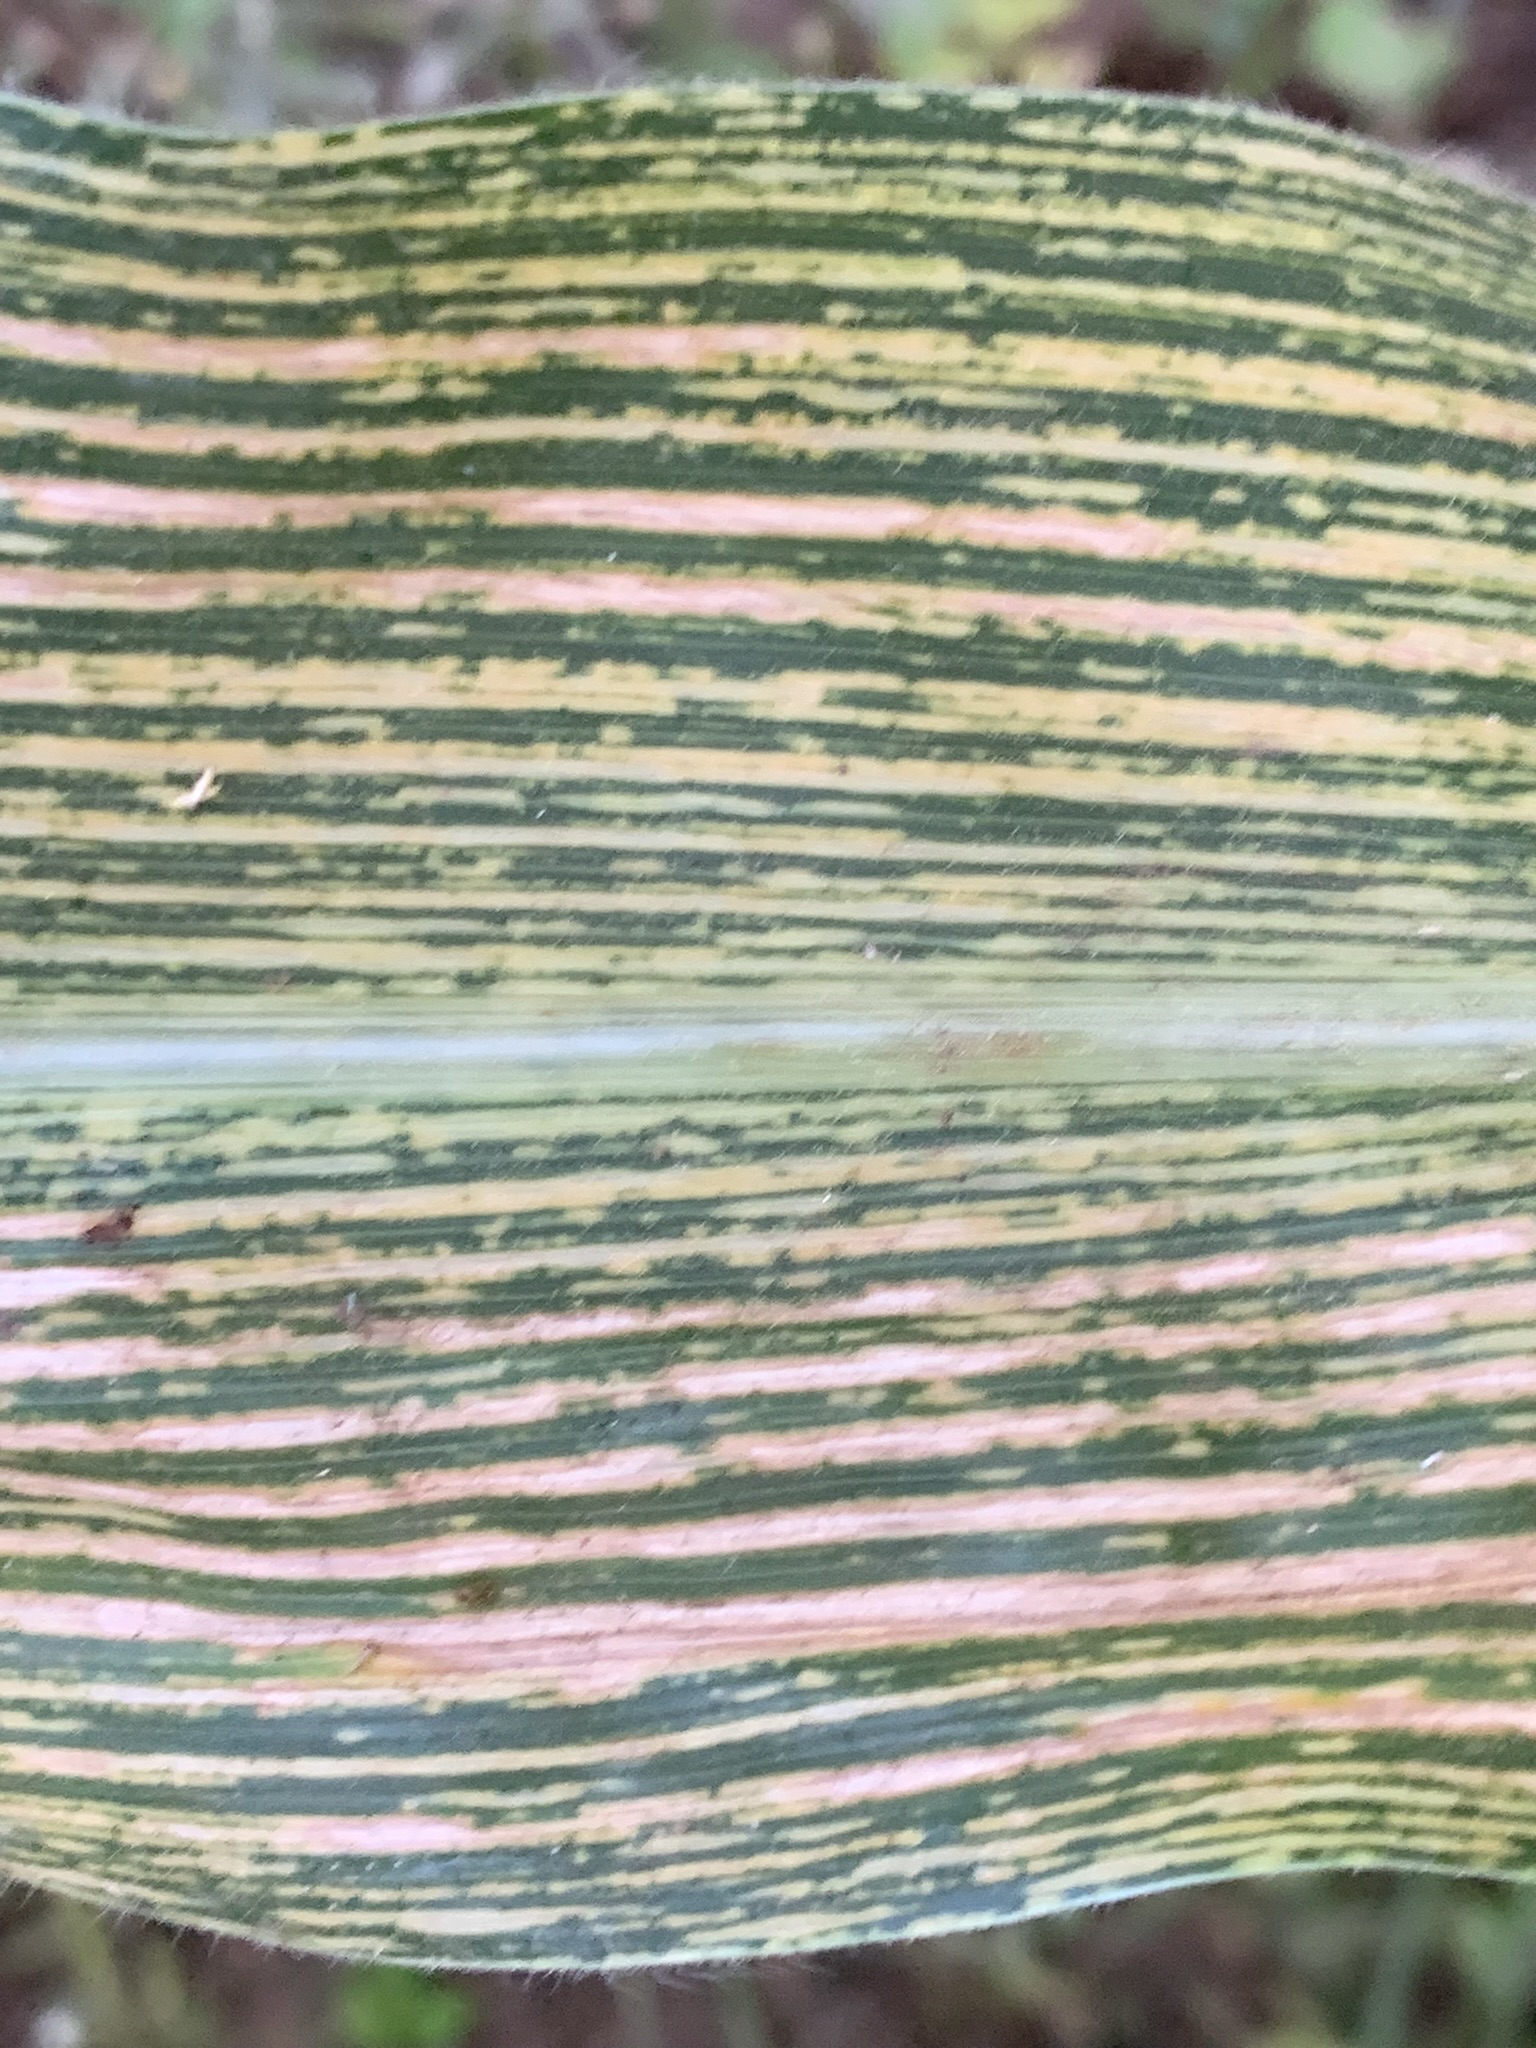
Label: MSV